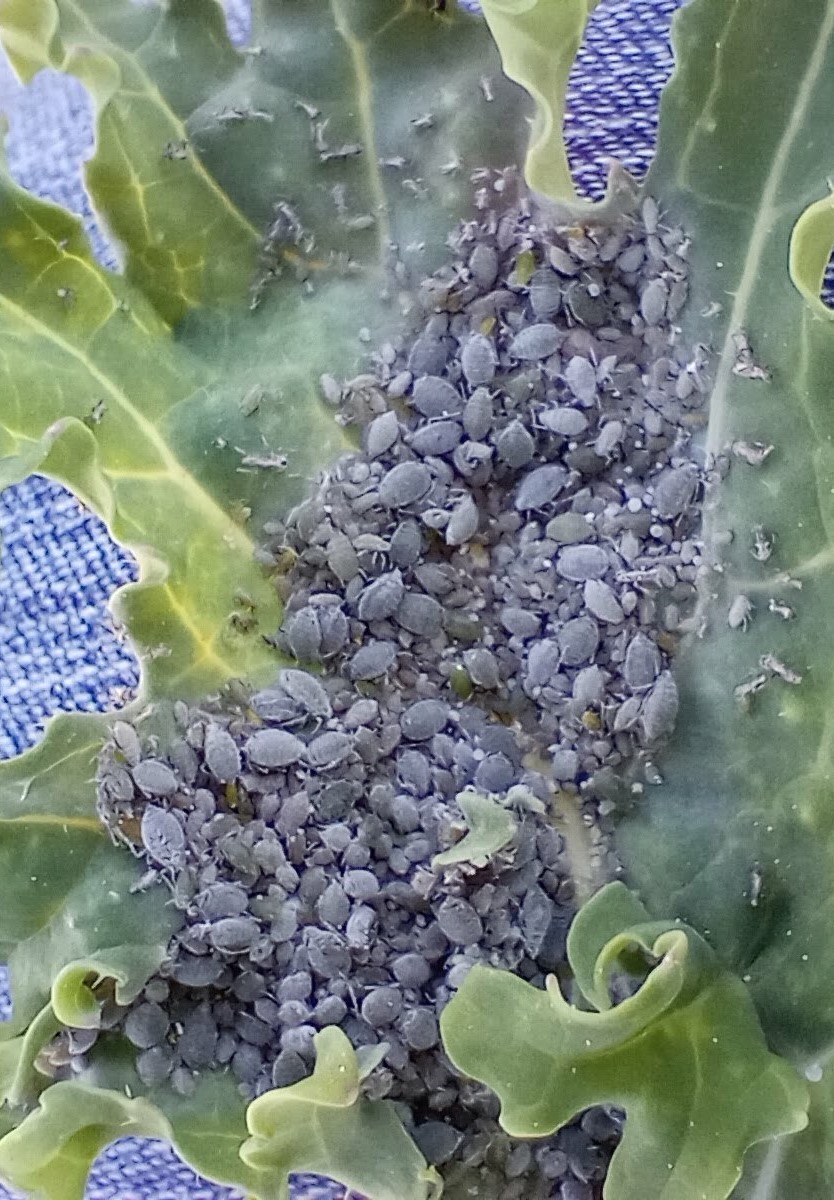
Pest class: cabbage_aphid